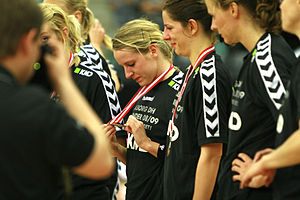
Lærke Møller
Lærke Møller kigger på sølvmedaljen, efter nederlaget til Viborg HK i DM finalen - 30. maj 2009.
Lærke Møller fra Aalborg DH, med sølvmedaljen om halsen.
Lærke Winther Møller er en dansk tidligere håndboldspiller og nuværende håndboldekspert for TV 2 og TV 2 Sport, under VM- og EM-slutrunder for kvinder.